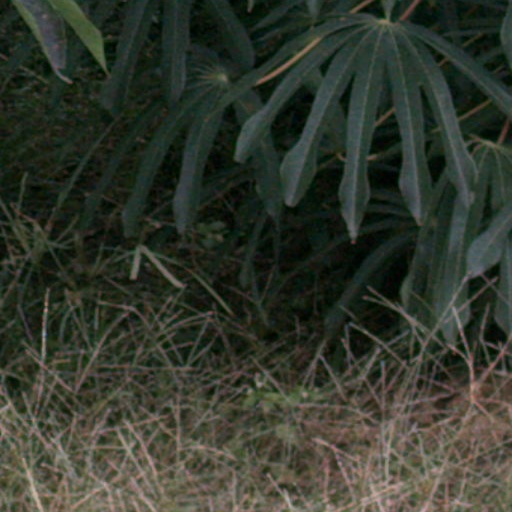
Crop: cassava